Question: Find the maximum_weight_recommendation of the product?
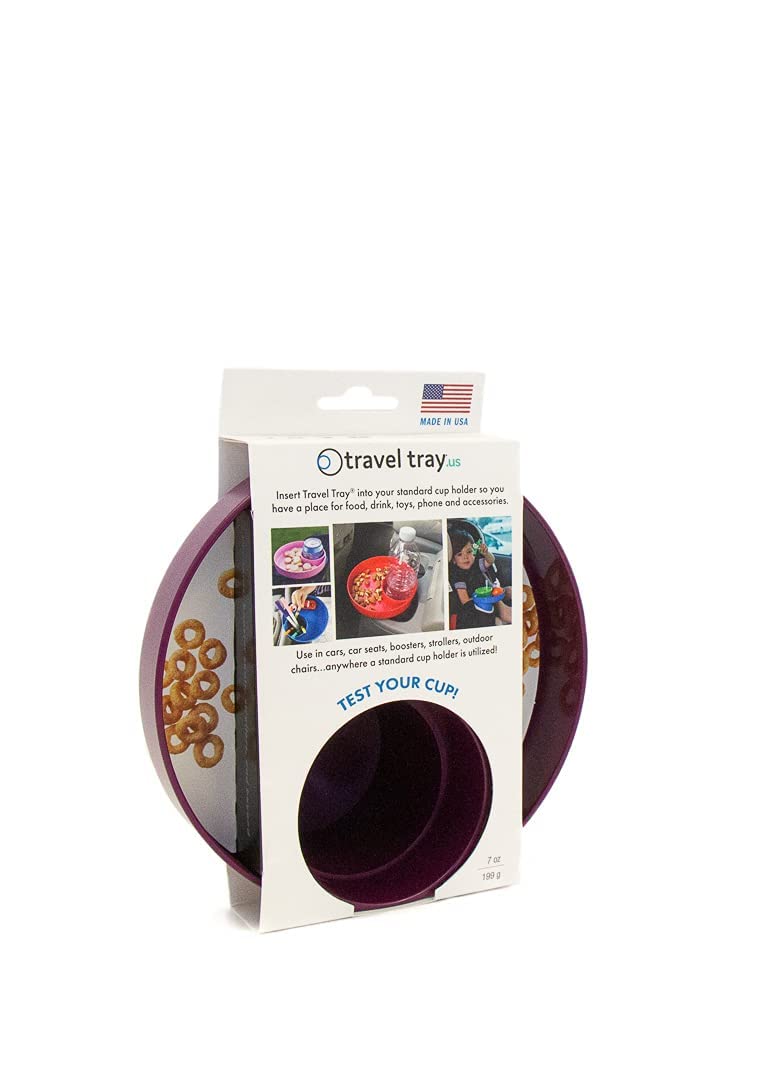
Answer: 7.0 ounce